Grama Bay

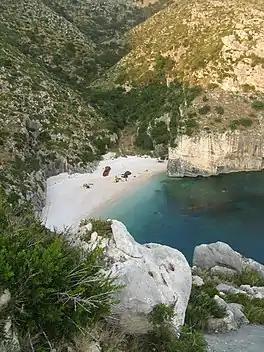
Grama Bay

Grama Bay is a bay in the Ionian Sea situated along the Albanian Ionian Sea Coast on the Mediterranean Sea in Southern Europe. It is one of many bays of the western Ceraunian Mountains along the Albanian Riviera south of the Karaburun Peninsula. The bay is primarily known as a touristic place, and for the engraved inscriptions in the surrounding coastal cliffs as its name relieves.